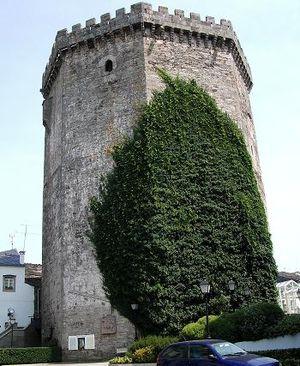
Vilalba est une commune du nord-ouest de l'Espagne, dans la province de Lugo, dans la communauté autonome de Galice.